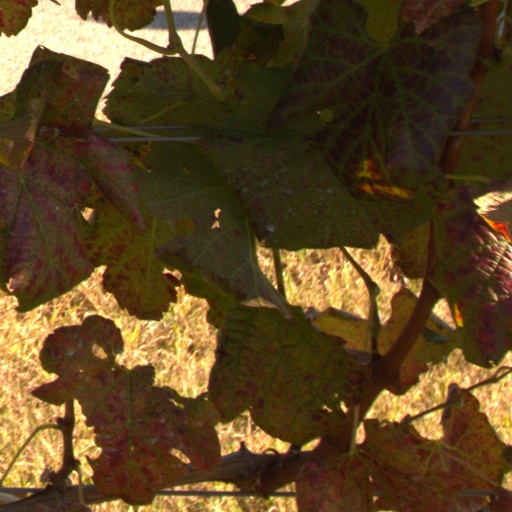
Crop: grape